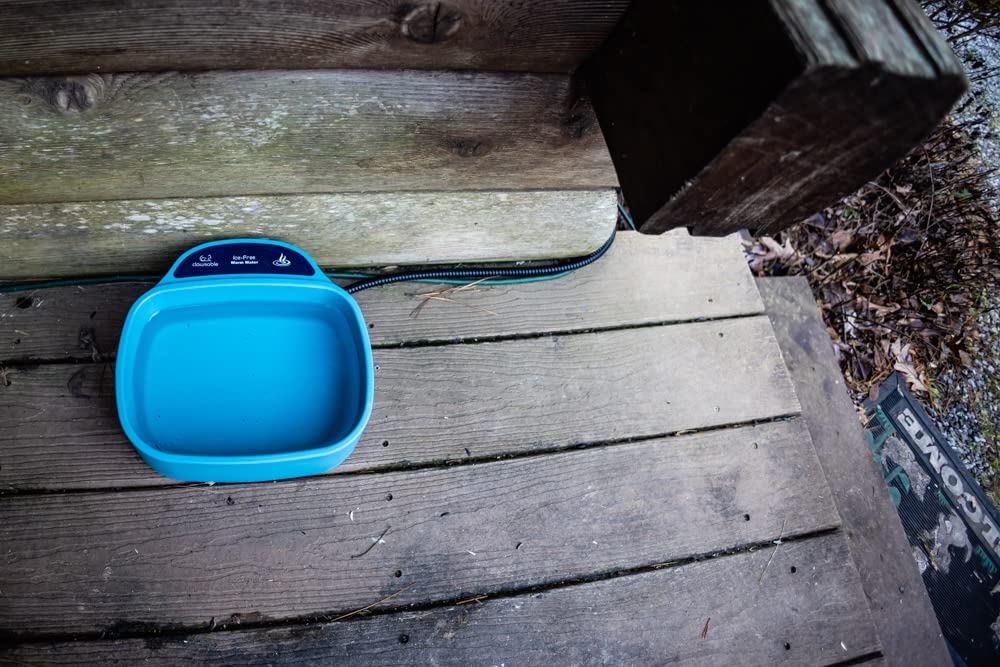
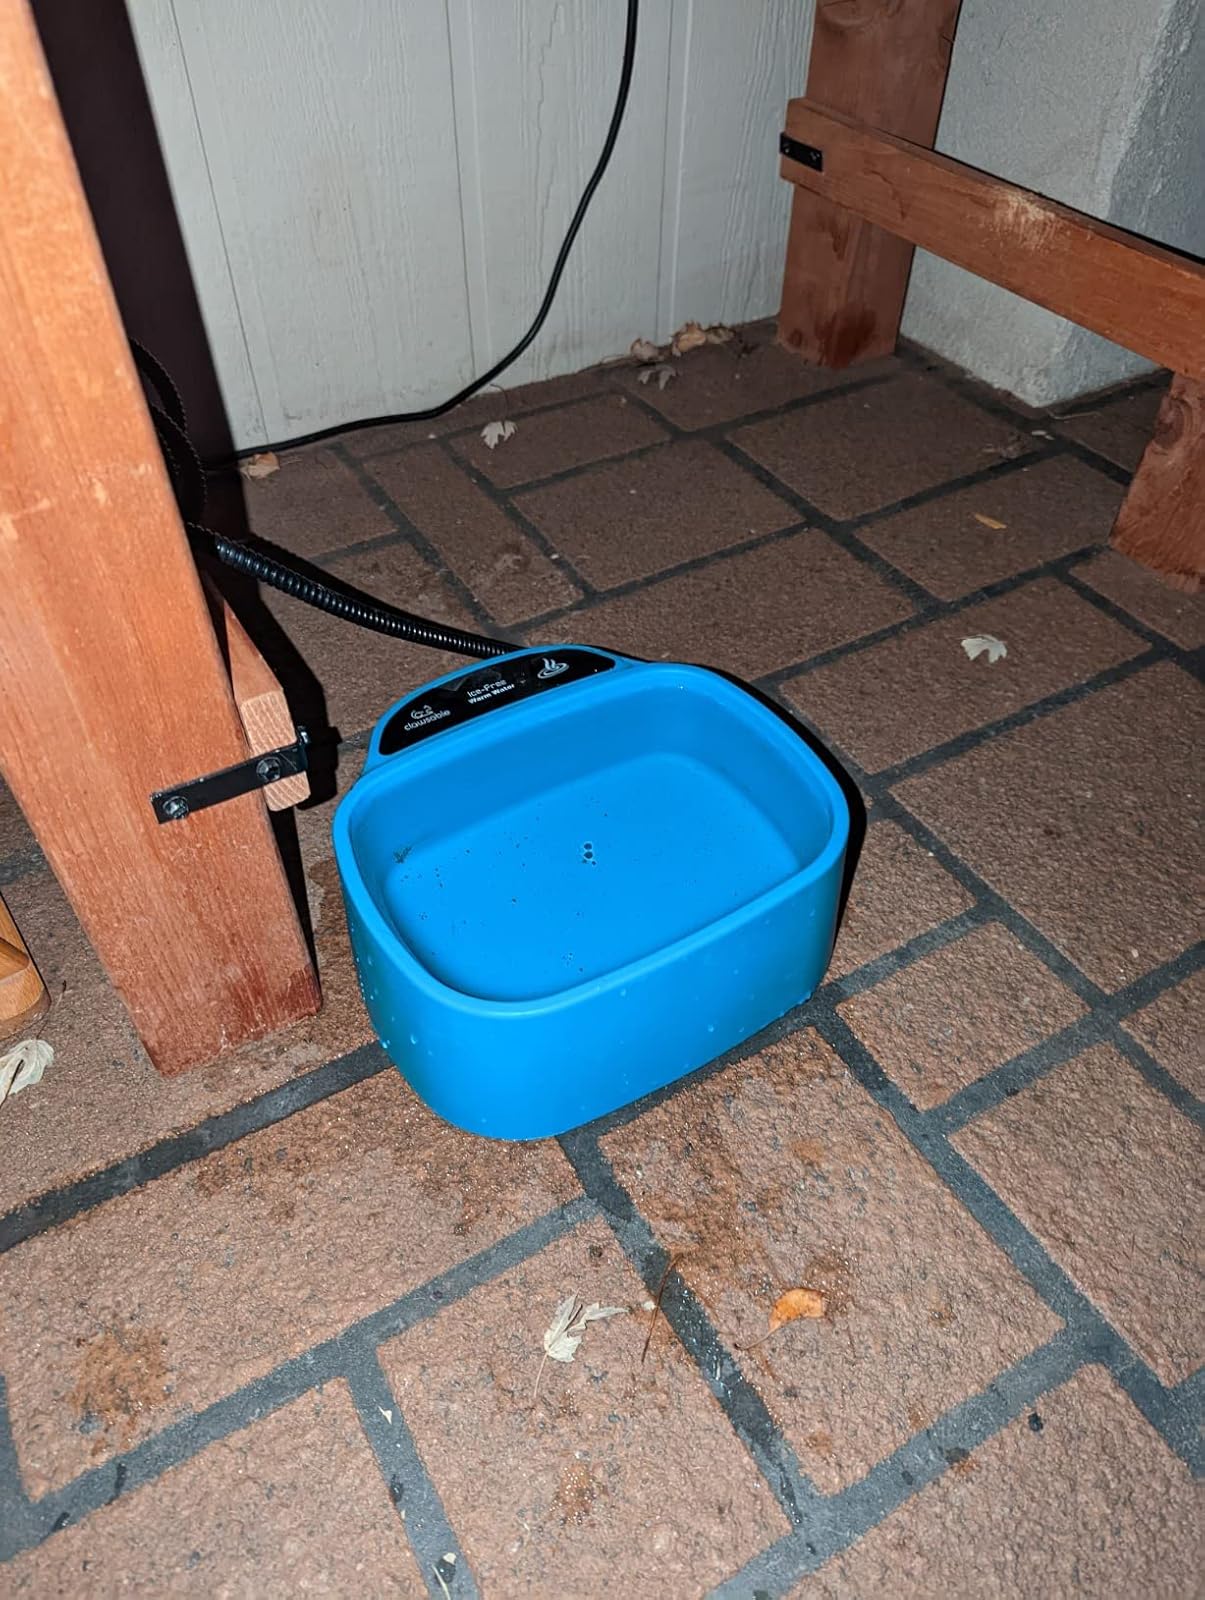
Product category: items_bowl
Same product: yes